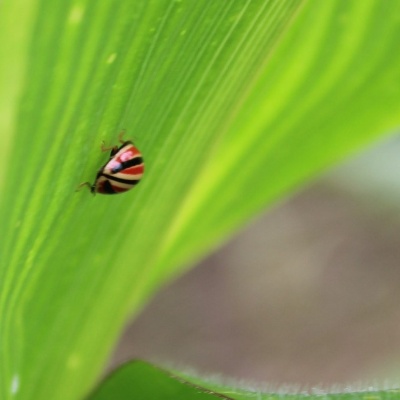
Crop: Maize
Condition: leaf beetle